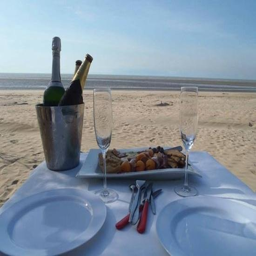
airborne solutions : food with a view